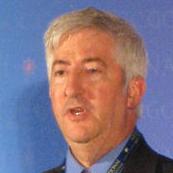
Age: 53